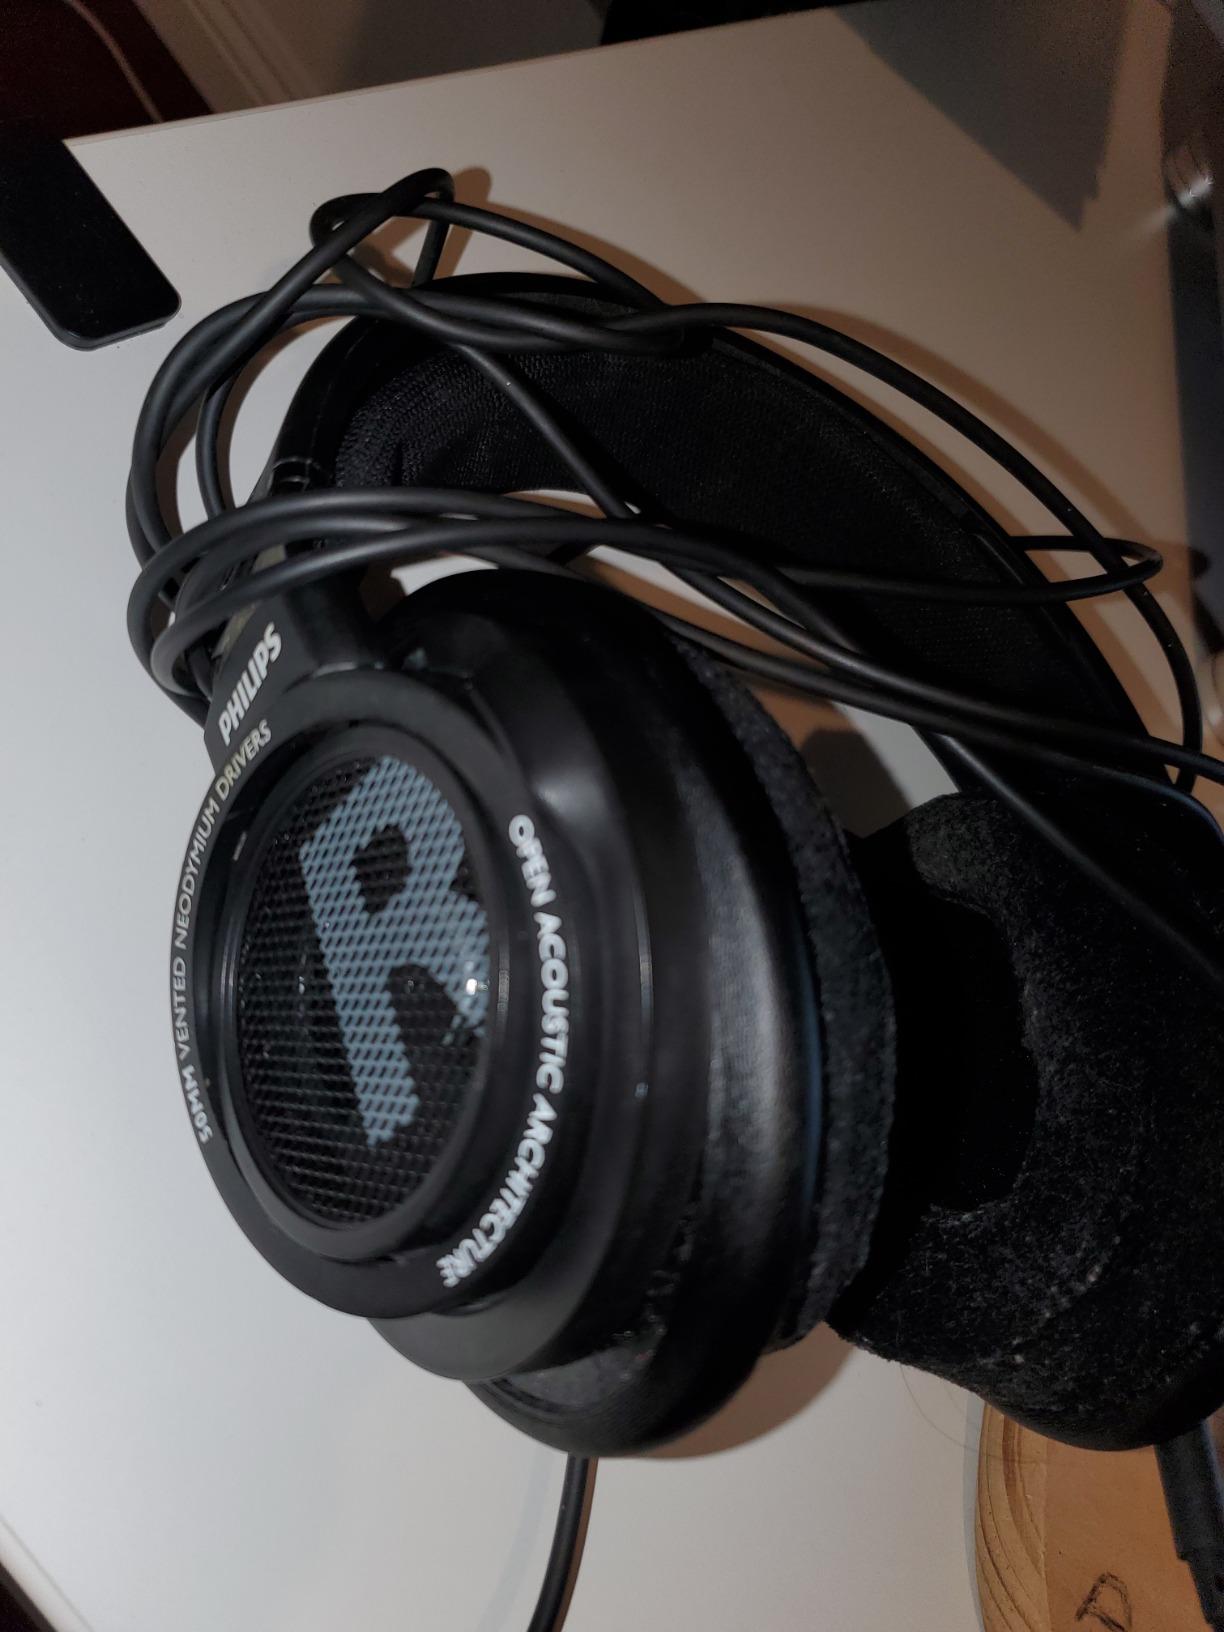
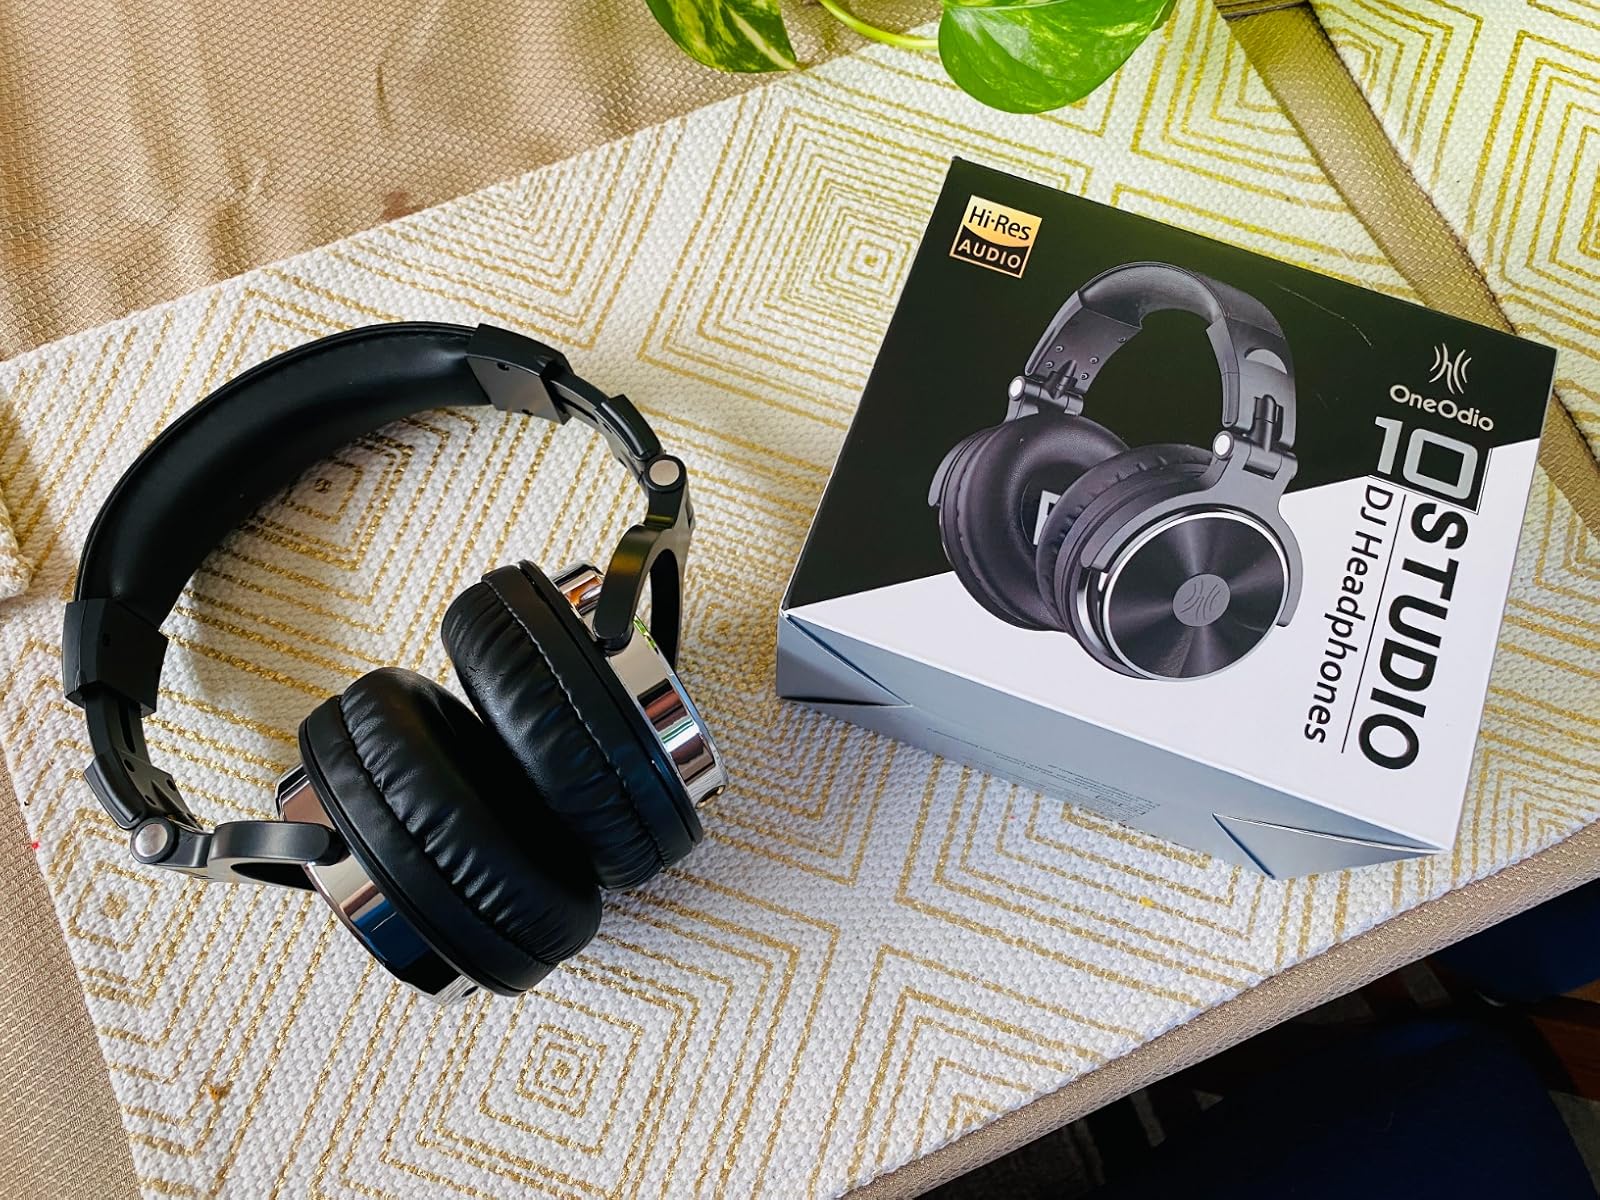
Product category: headphones
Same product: no